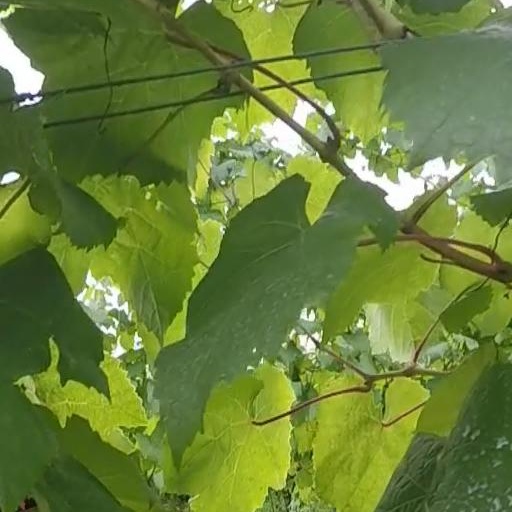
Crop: grape